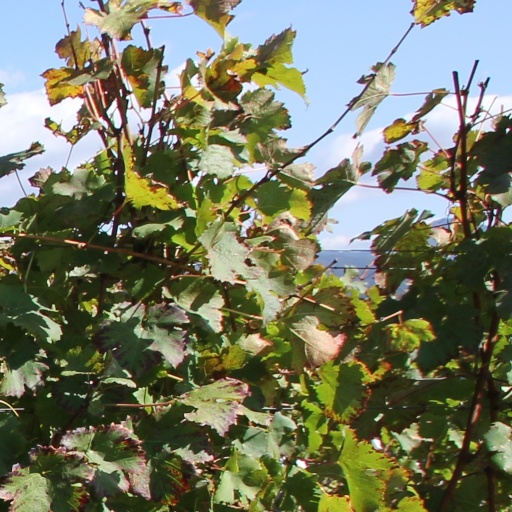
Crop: grape